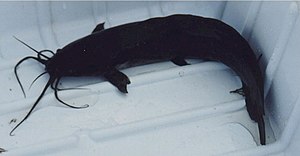
Den gående malle
Den gående malle kan blive op til 60 cm. Den lever i Sri Lanka, Indien, Burma, Bangladesh, Thailand, Malaysia, Singapore, Indonesien, Filippinerne. Den kan gå længere strækninger over fugtig land.